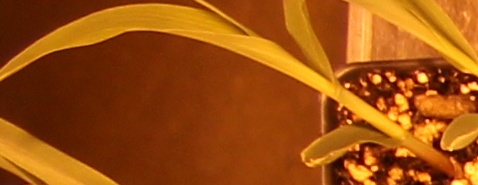
Label: Corn